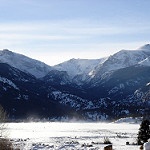
Label: mountain